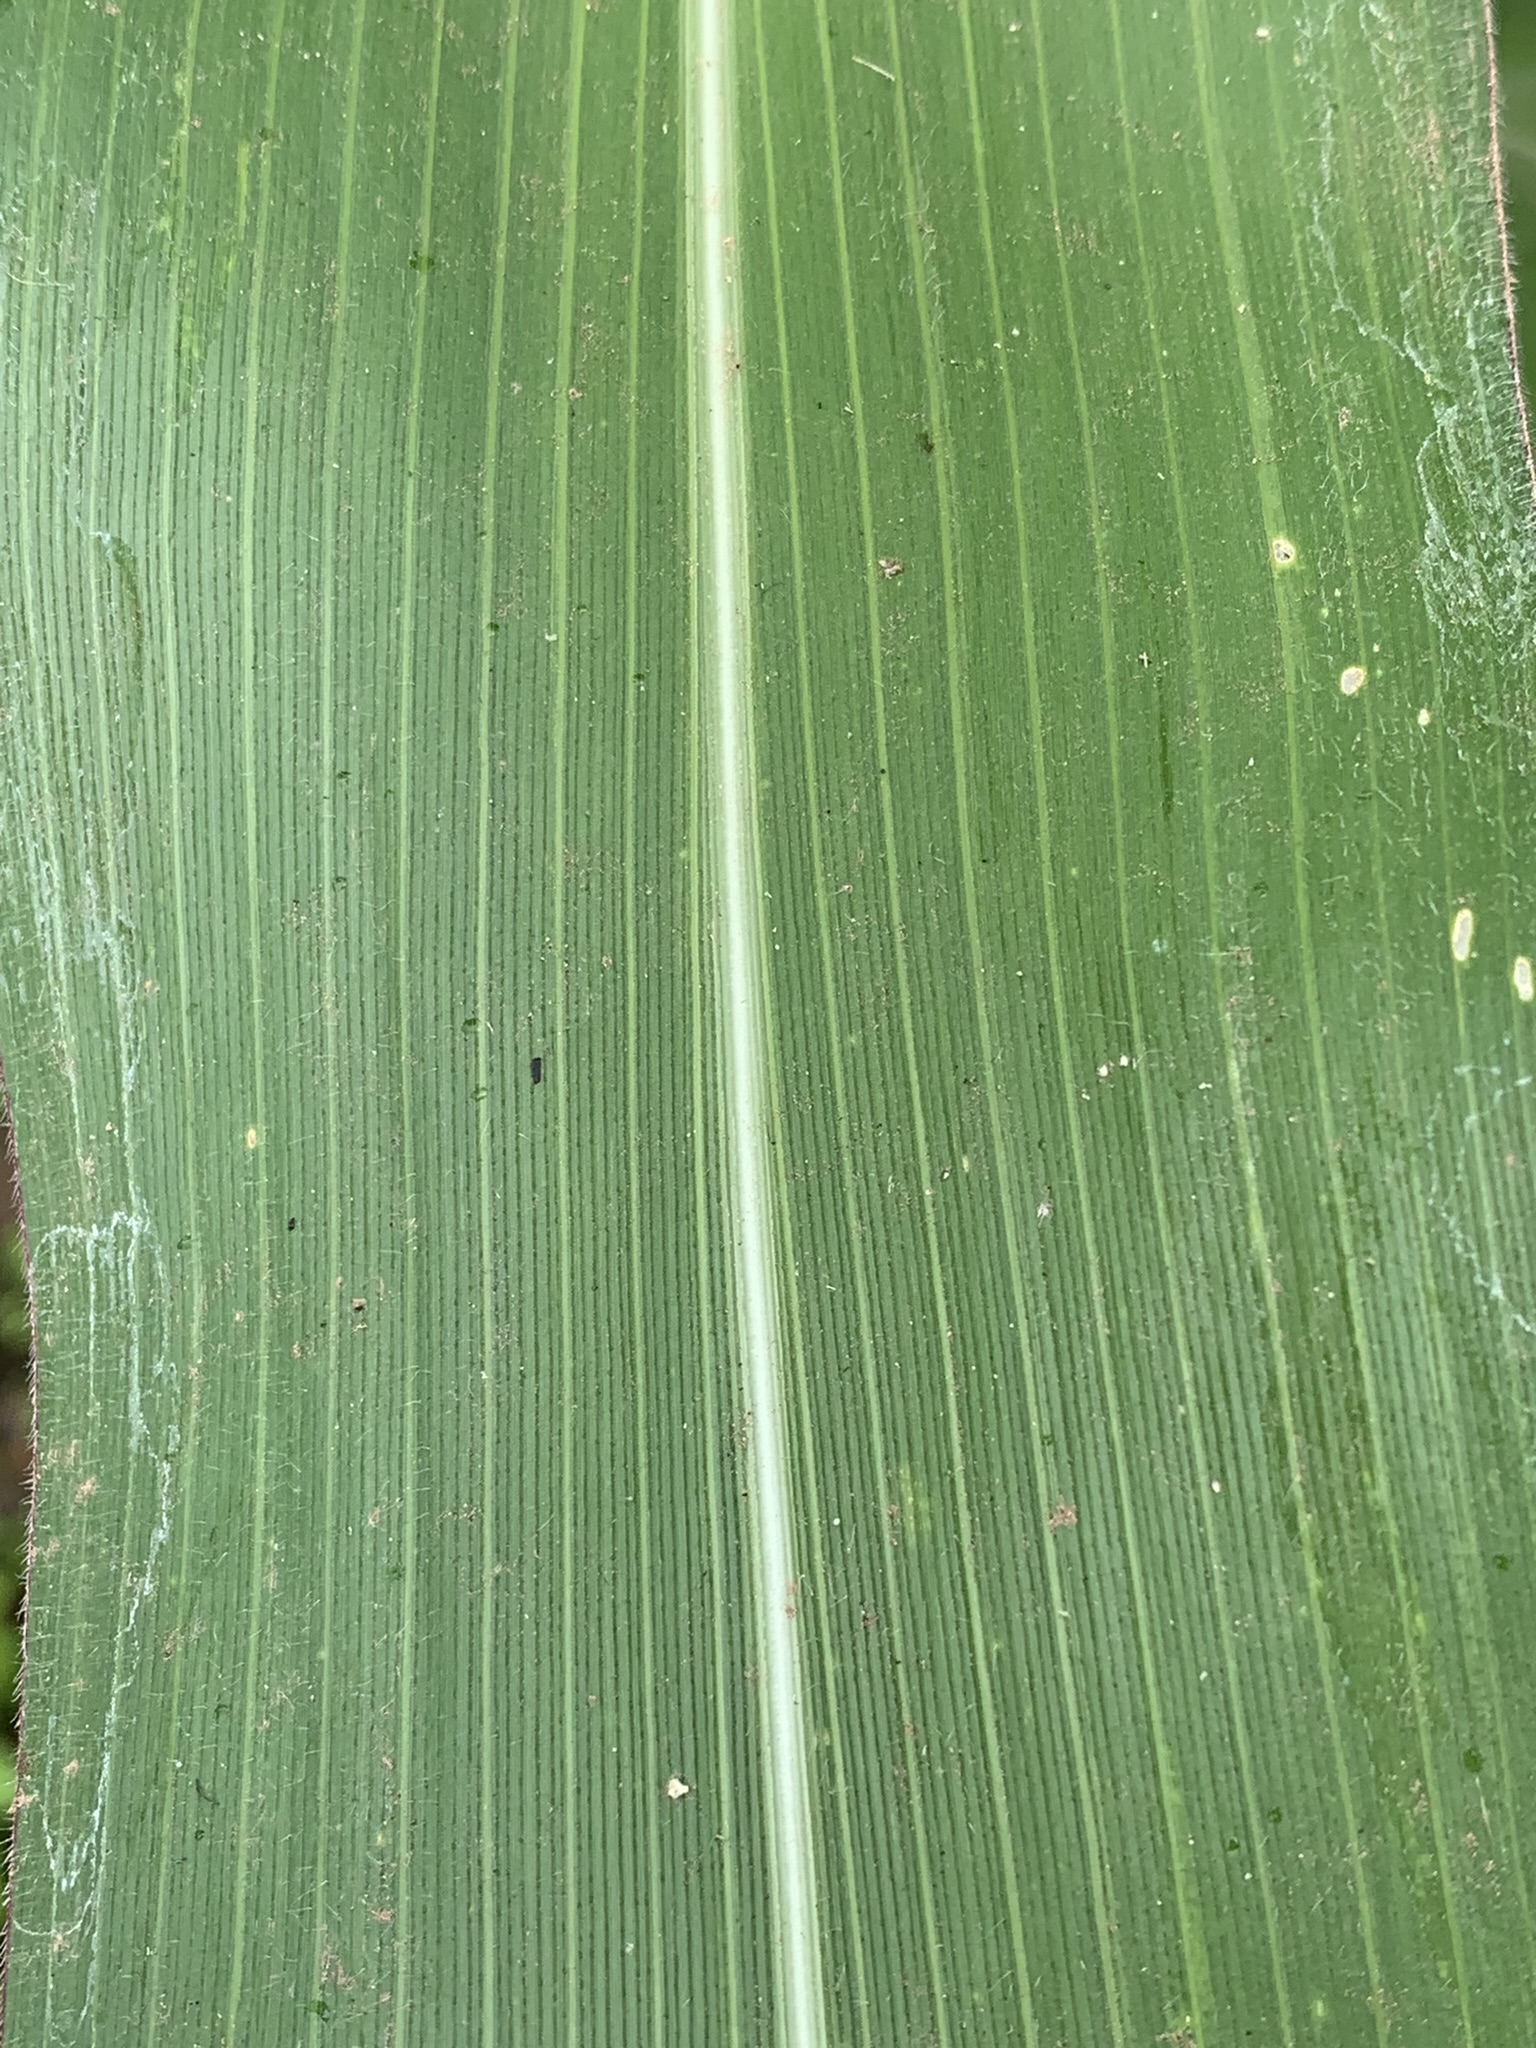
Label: Healthy